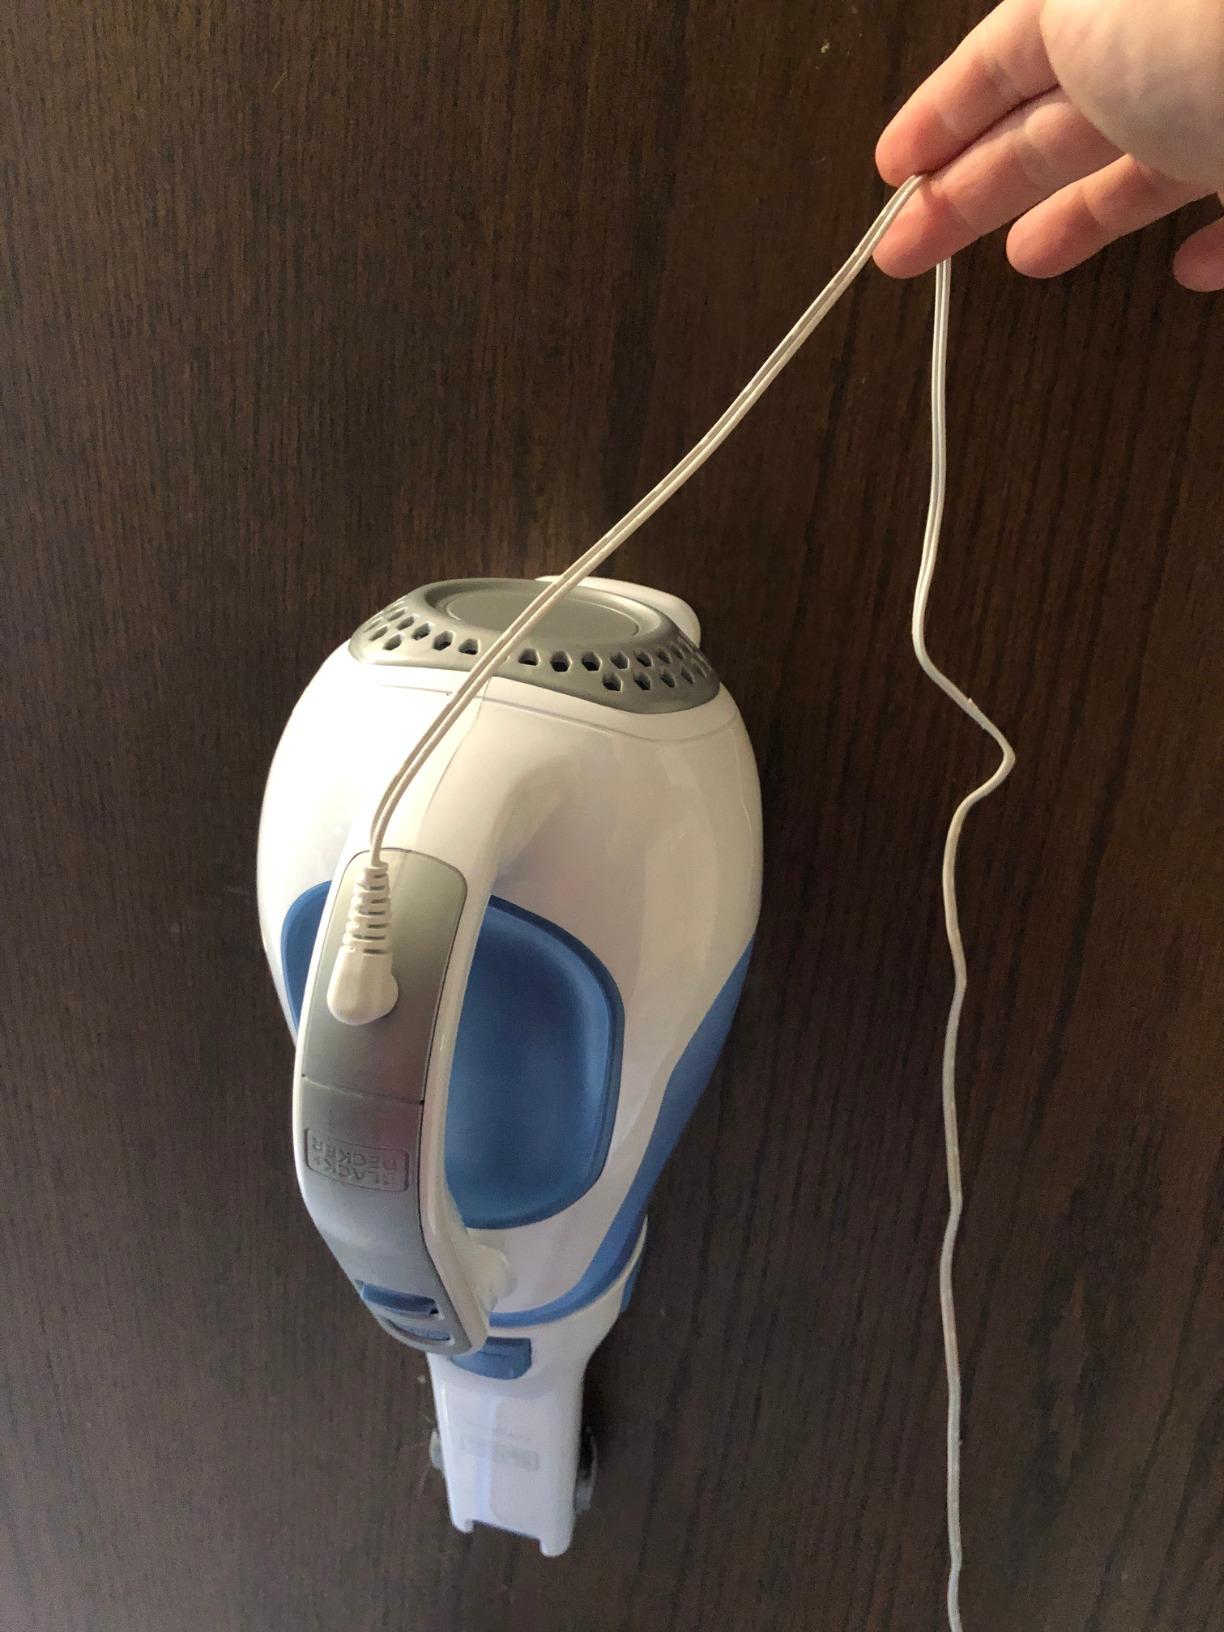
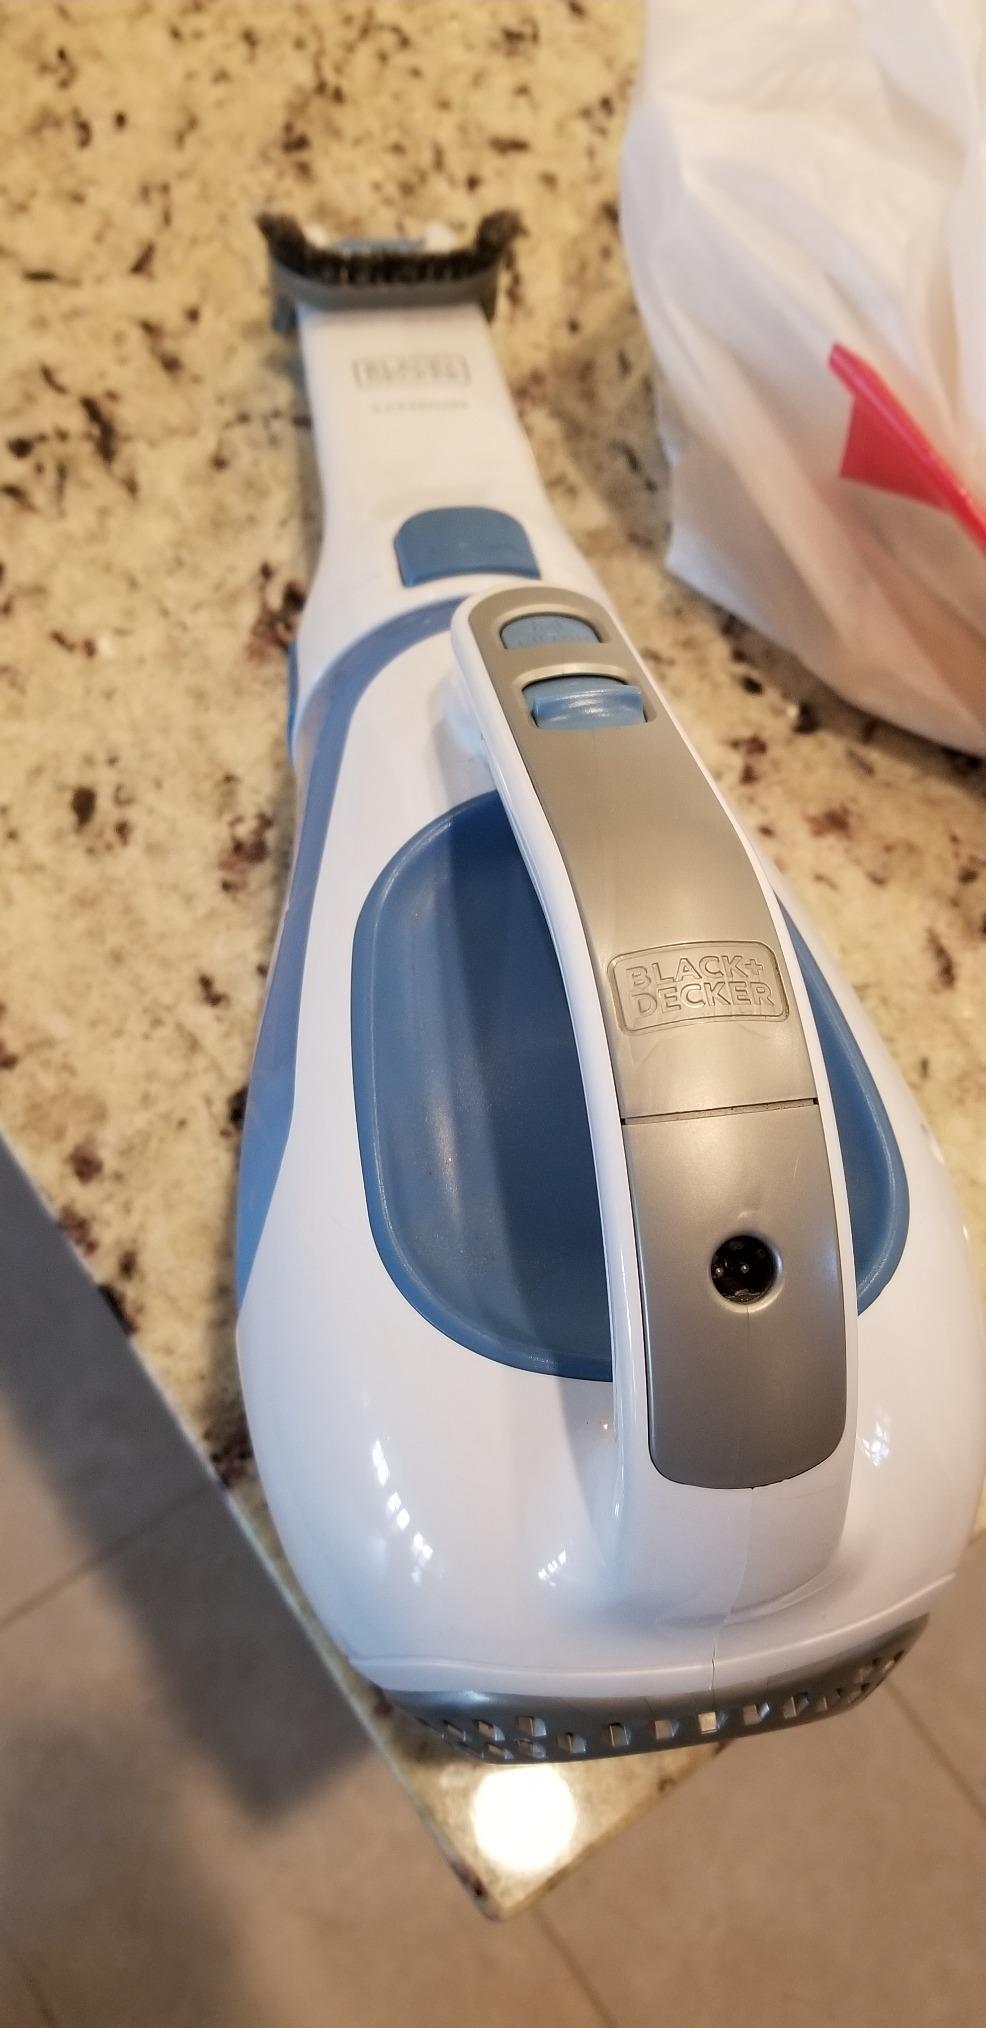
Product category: items_vacuum
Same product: yes